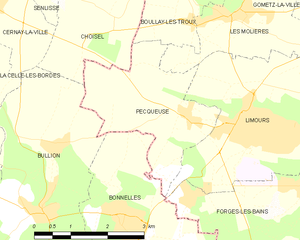
Carte des communes françaises Pecqueuse